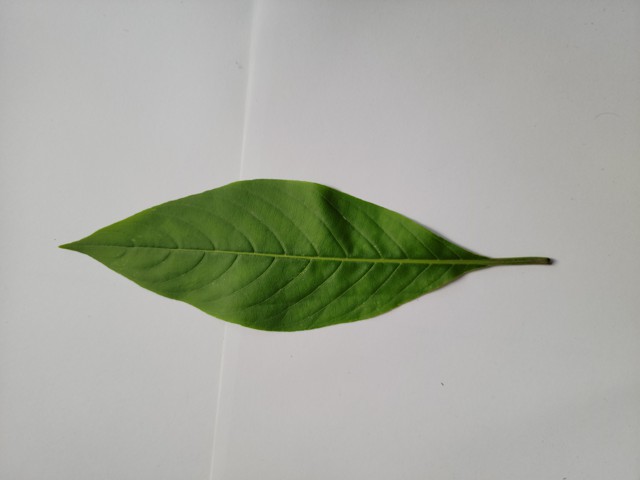
Plant: basok